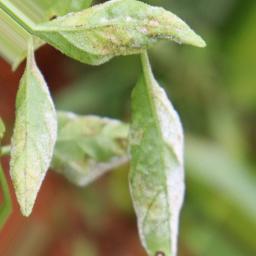
Label: powdery mildew